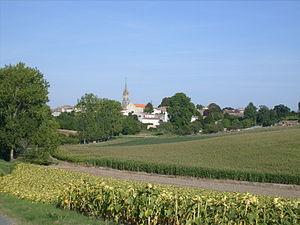
La campagne à Chenac-Saint-Seurin-d'Uzet Charente-Maritime, France.
Longtemps dominée par l'agriculture et des activités traditionnelles et profondément marquée par une très forte ruralité, la Charente-Maritime s'affranchit peu à peu de l'image d'un département rural et pauvre. Elle est devenue avant le début du XXIᵉ siècle un territoire attractif, grâce à son littoral, atout majeur qui a largement contribué à moderniser son économie où le tourisme y joue un rôle déterminant.
Chenac-Saint-Seurin-d'Uzet est une commune du Sud-Ouest de la France, située dans le département de la Charente-Maritime. Ses habitants sont appelés les Chenacais ou Saint-Surinais et les Chenacaises ou Saint-Surinaises.